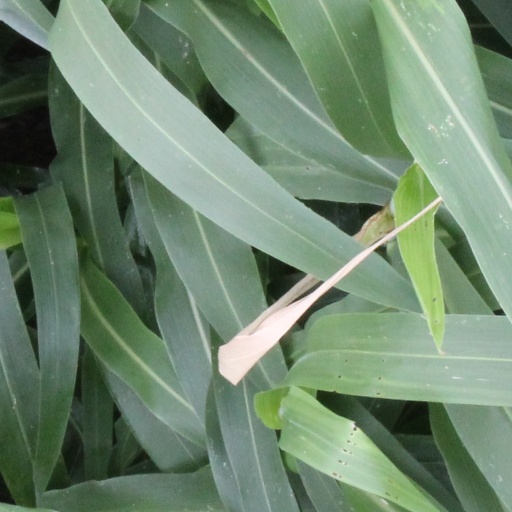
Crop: sorghum